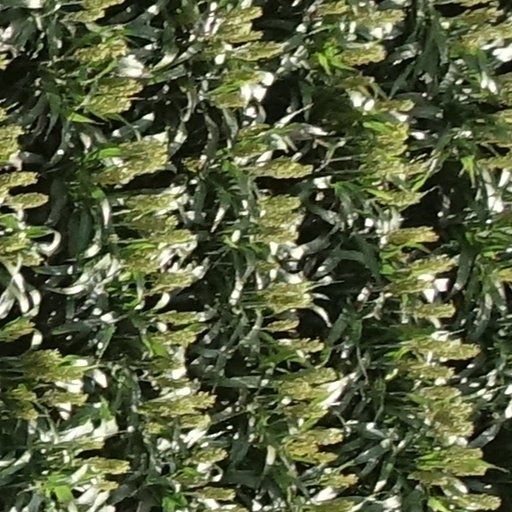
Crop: sorghum